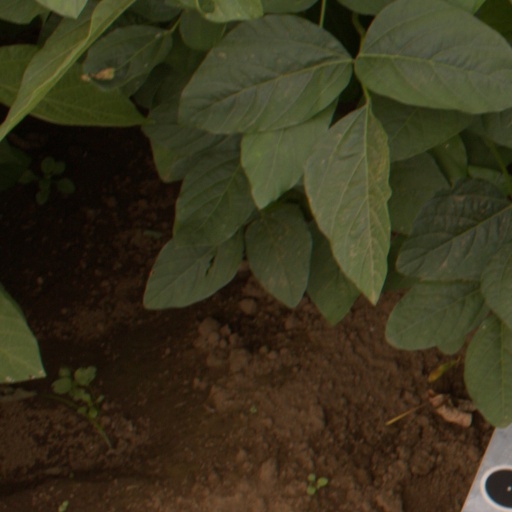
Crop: soybean